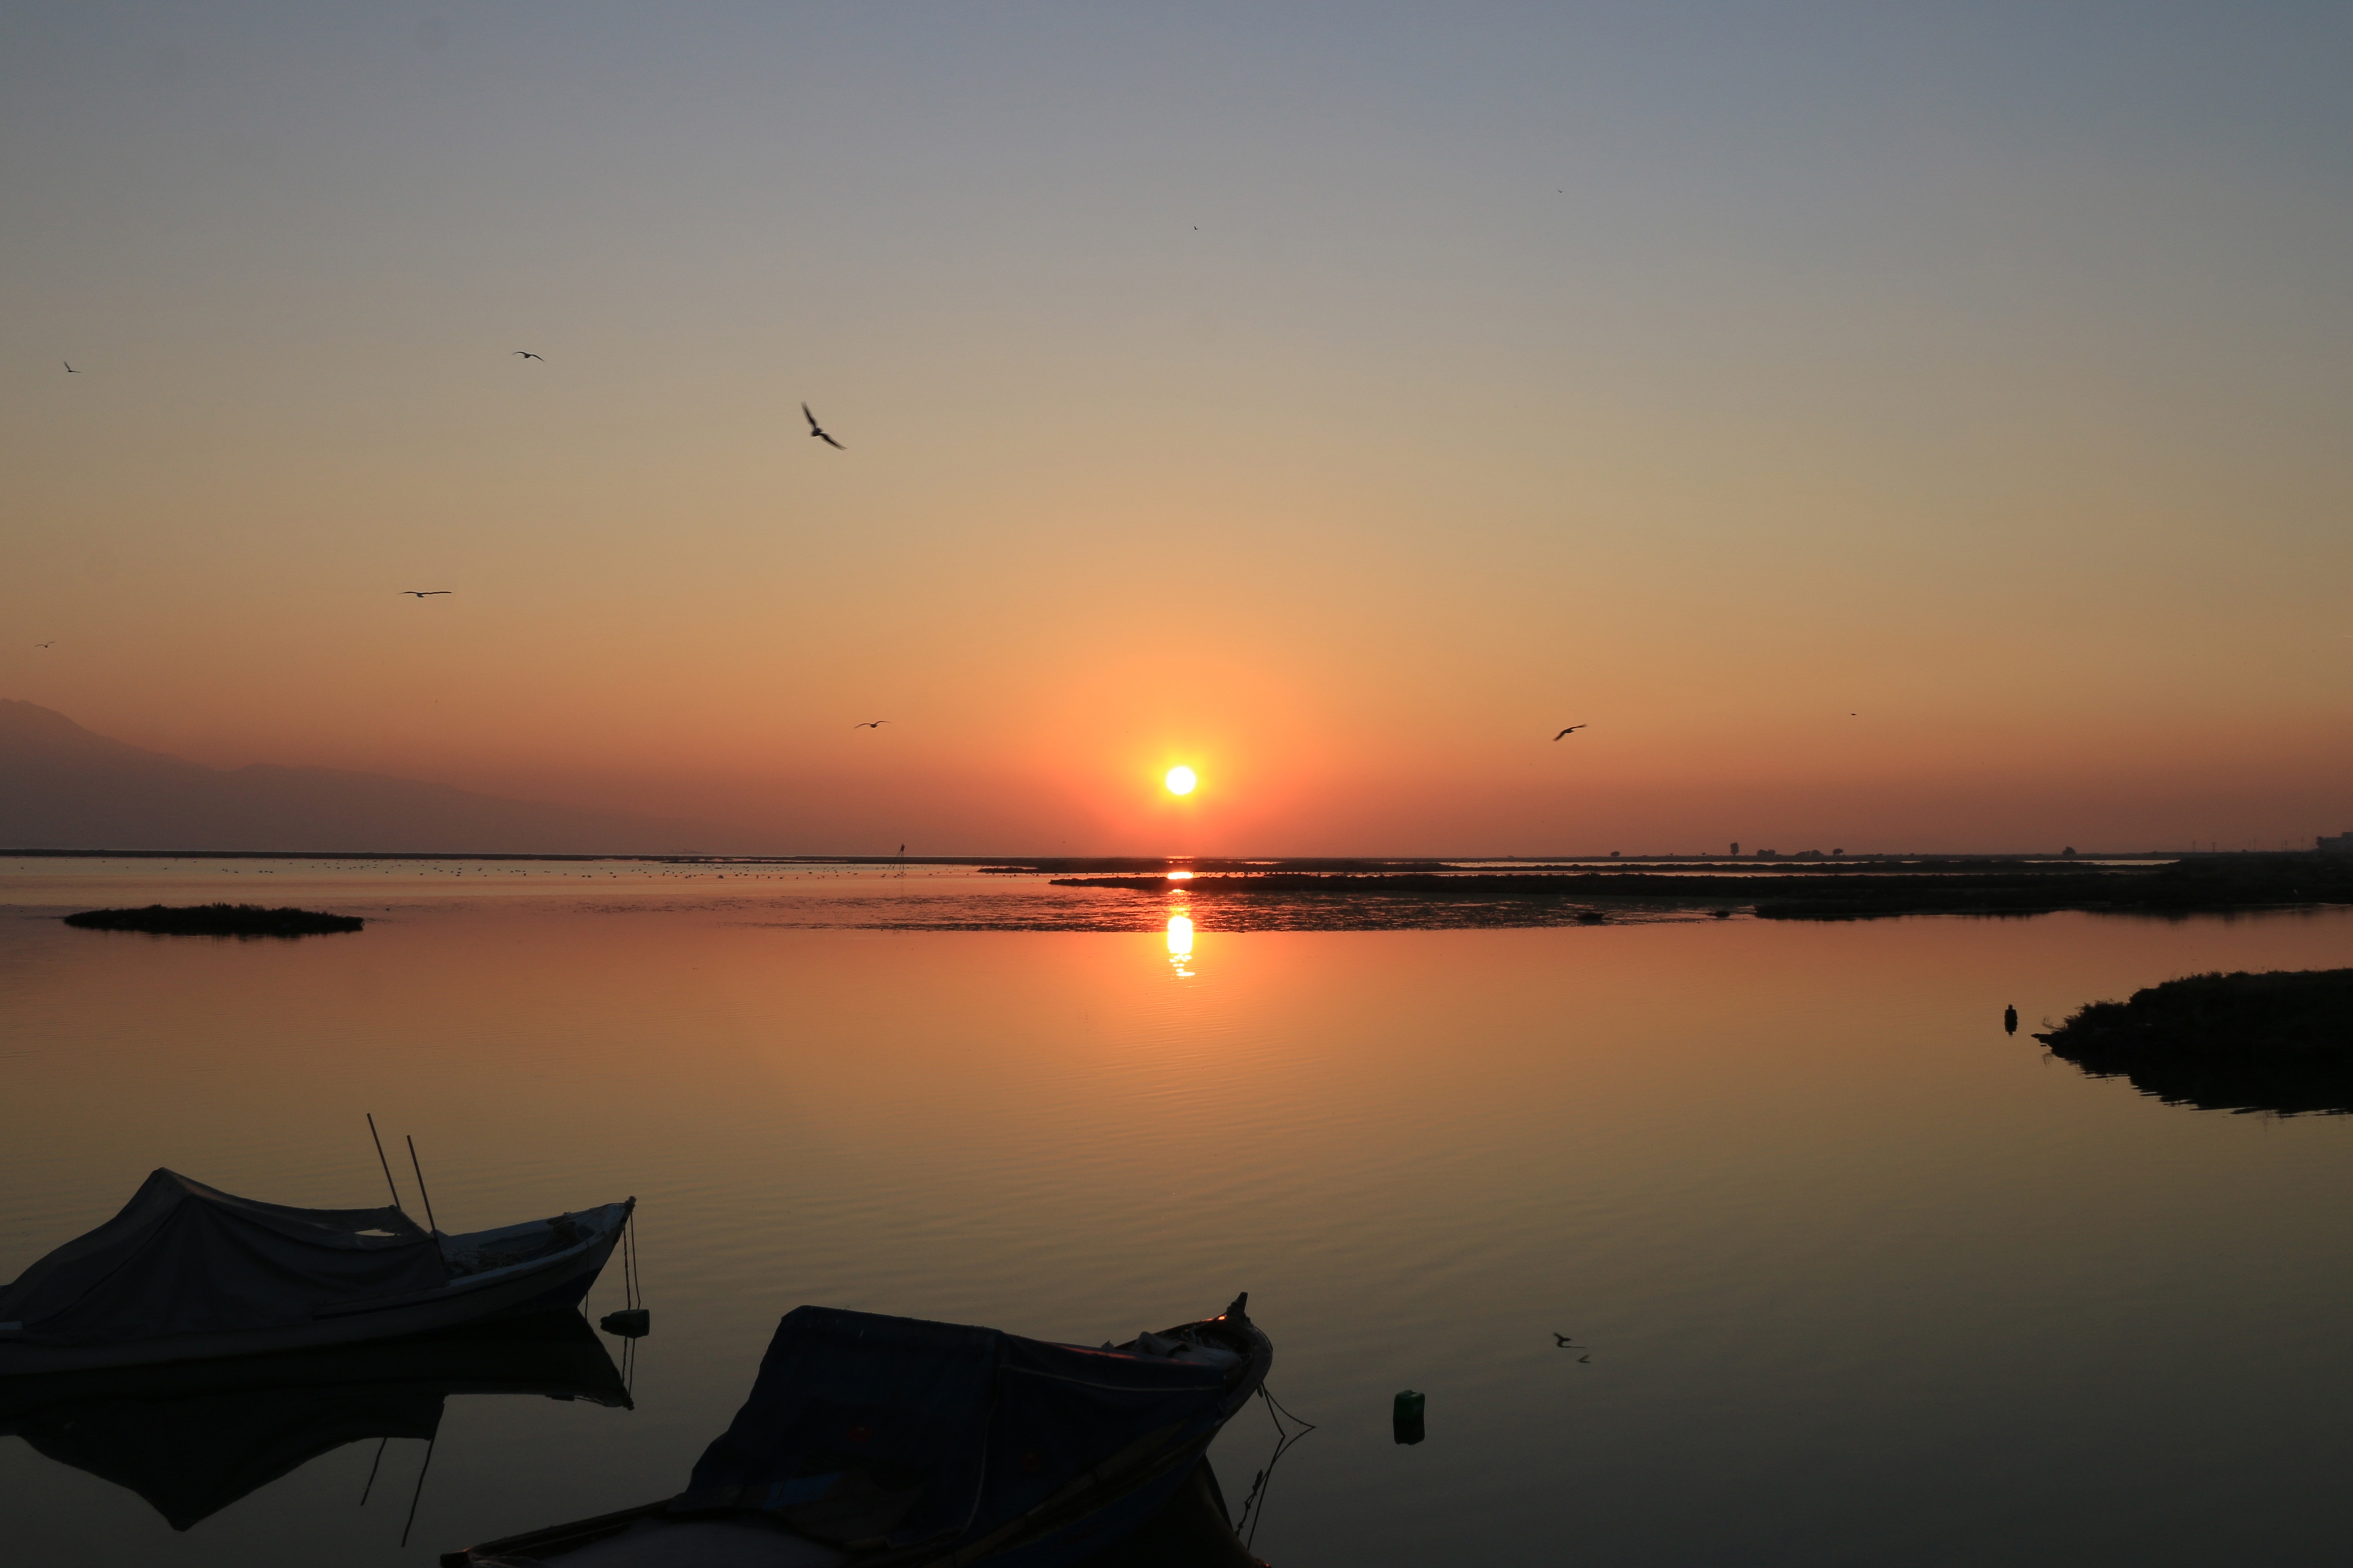
beach, landscape, sea, coast, nature, ocean, horizon, sun, sunrise, sunset, sunlight, morning, dawn, dusk, evening, reflection, holiday, bay, colorful, offer, afterglow, atmospheric phenomenon